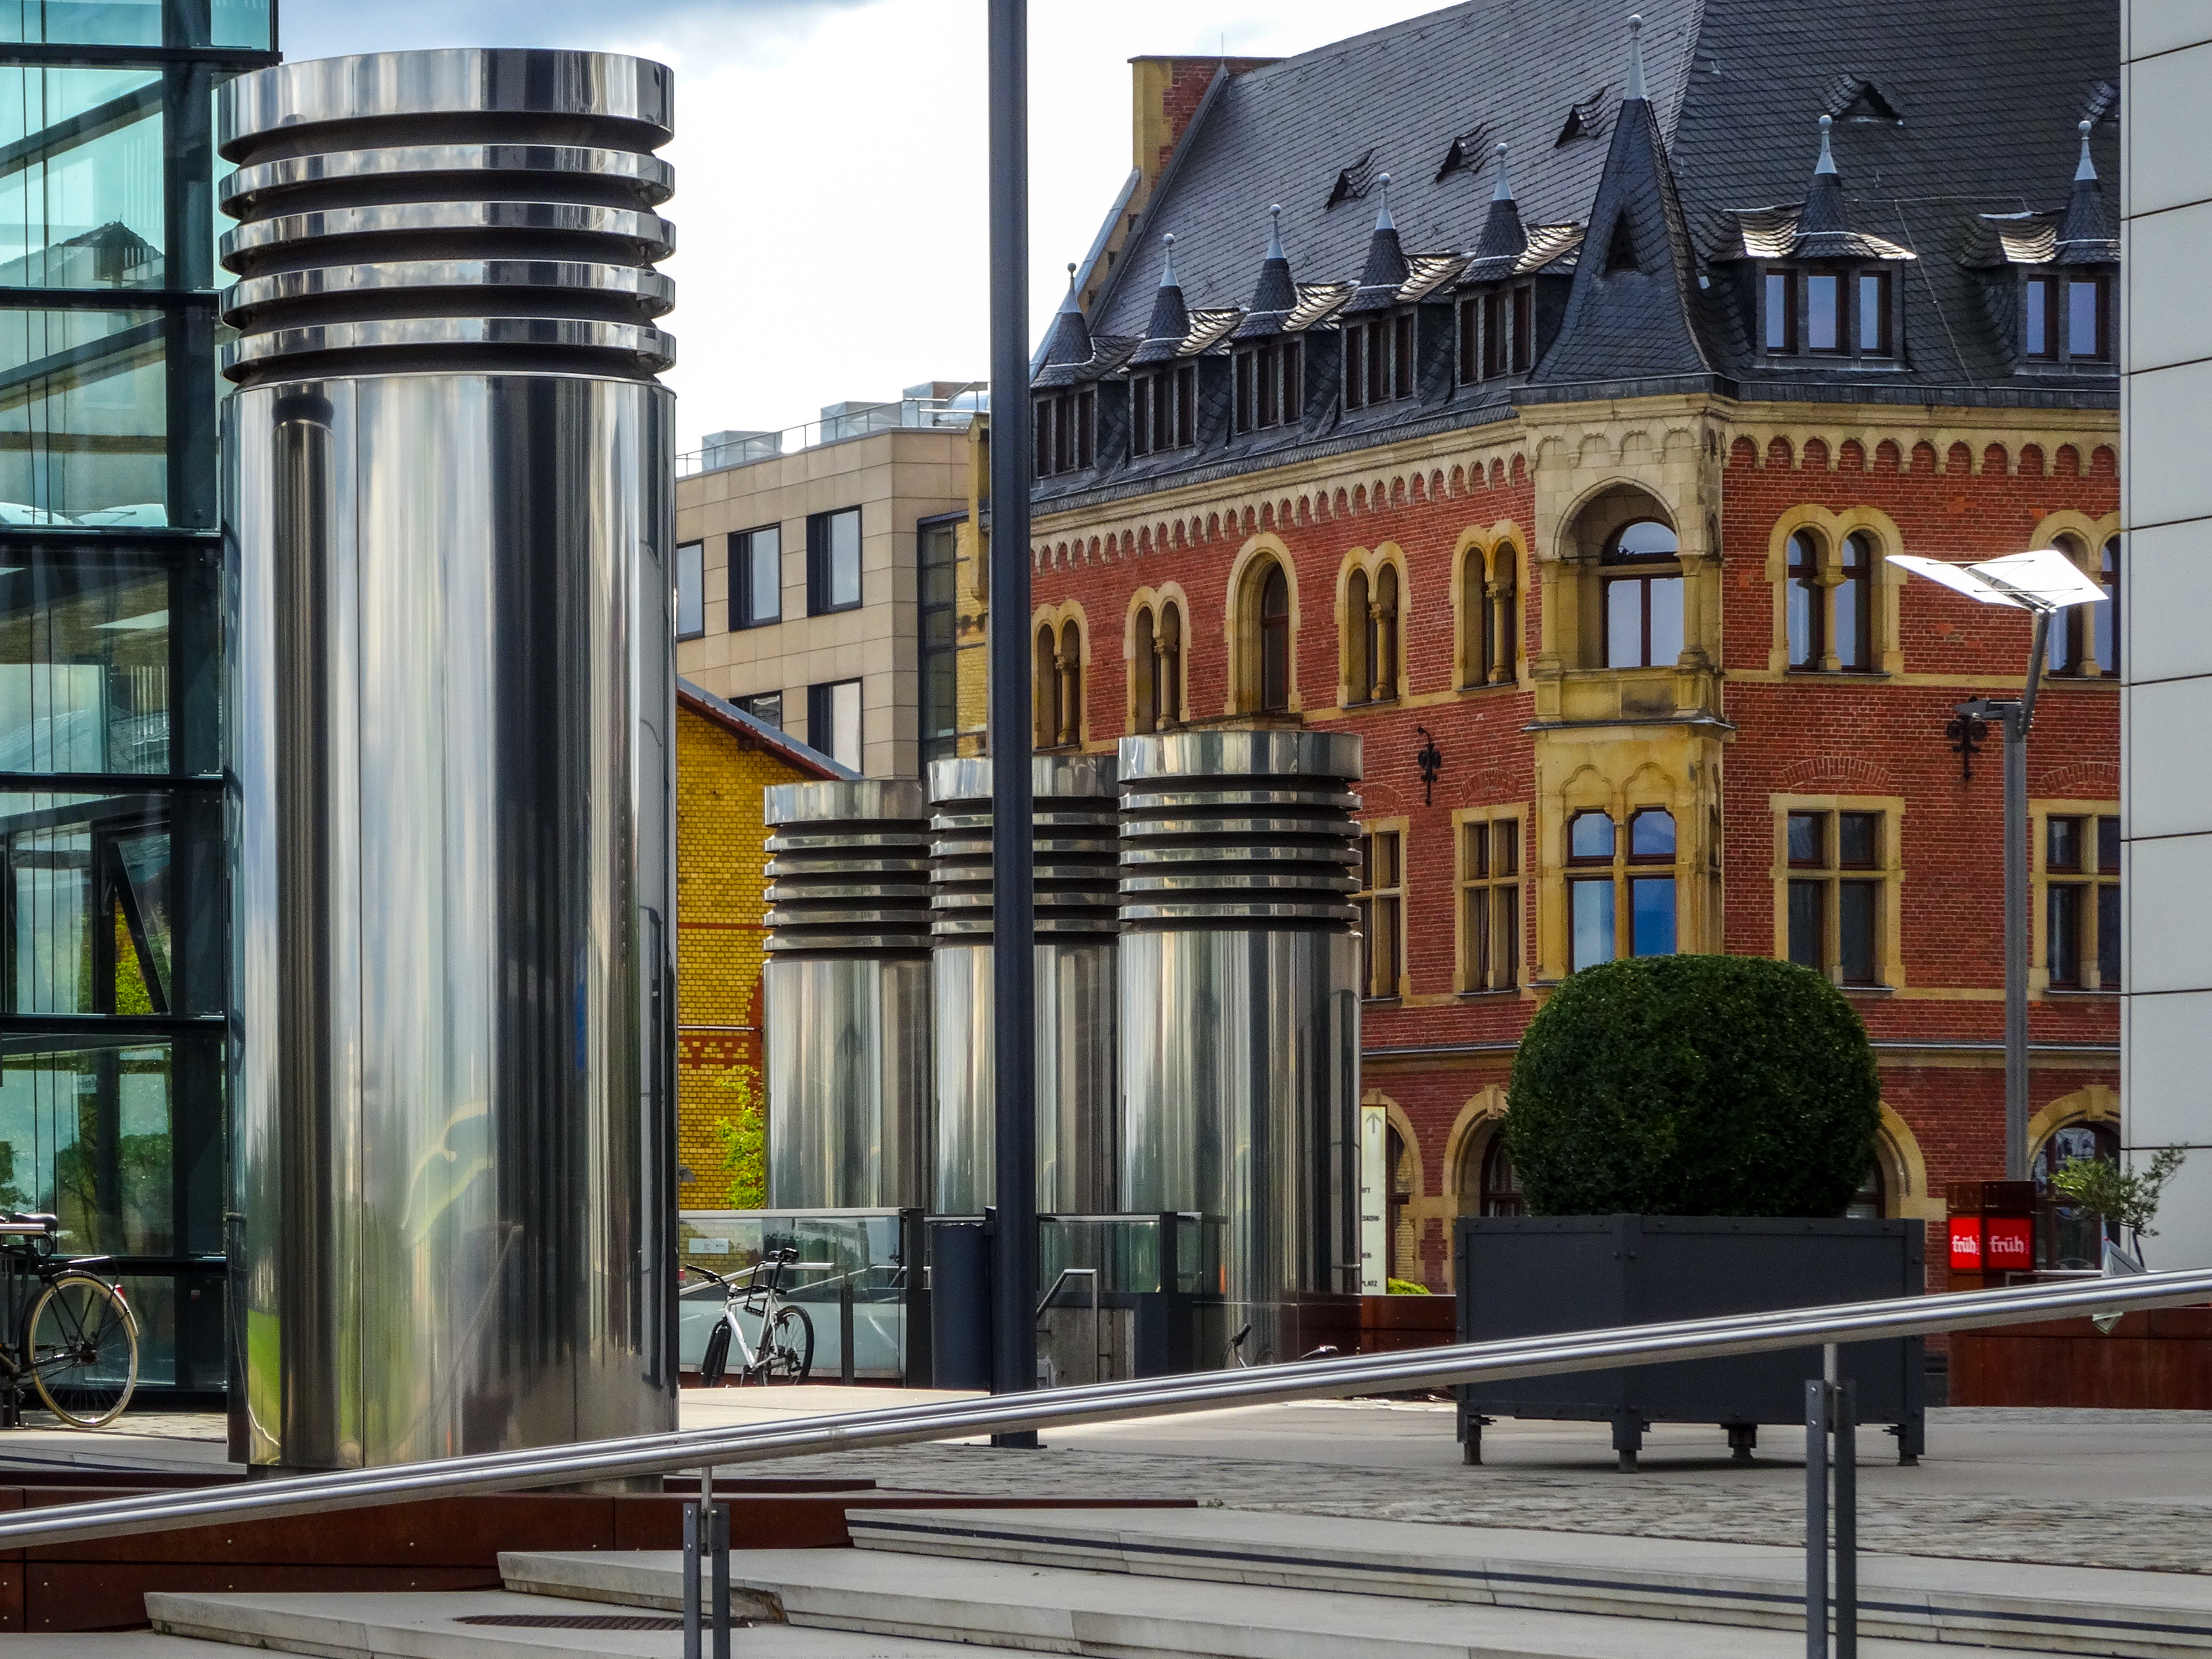
cologne, kranhaus, crane houses, architecture, germany, trees, houses, concrete, glass, steel, sky, city, construction, geometric, urban, futuristic, buildings, details, window, building, plant, urban design, neighbourhood, condominium, Material property, landmark, facade, outdoor bench, roof, metropolitan area, bench, mixed use, road surface, road, apartment, tower block, cylinder, street, downtown, symmetry, metal, house, town square, headquarters, factory, commercial building, reflection, classical architecture, tower, room, medieval architecture, plaza, column, sidewalk, tourism, daylighting, walkway, transport, listed building, suburb, corporate headquarters